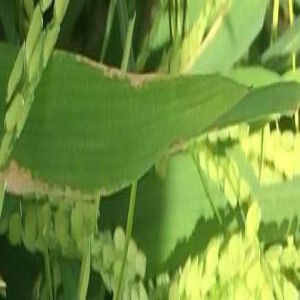
Disease: Bacterialblight